Vertical dyad linkage theory

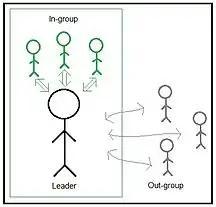
How relationships are formed between the leader and the subgroups in a team, according to the Vertical Dyad Linkage Theory.

The leader focuses on several factors upon the establishment of the in-group and the out-group. Members are observed and categorized based on their characteristics, how effective is their collaboration with the leader, their achievements and how they take on responsibilities. Moreover, if common traits are identified between a member and the leader, it is most probable that the respective member will be assigned to the in-group. A wide array of common traits are considered acceptable by the leader, from personal characteristics and work style, to level of creativity and interests. Researchers have discovered that the allocation of members into the in-group and out-group can further depend on race, sex, ethnicity or religion. The outcome of the relationships between the leader and the subordinates is impacted by the latter factors. In this manner, if resemblance in the factors is identified, the relationships are more likely to be positive and prosperous.